List of solar eclipses visible from the United States

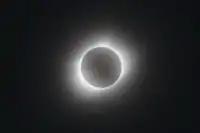
A view of the solar eclipse on August 21, 2017 from Columbia, Missouri, during totality.

From 1900 to 2100, the state of Kentucky will have recorded a total of 85 solar eclipses, one of which is an annular eclipse and two of which are total eclipses. The one annular solar eclipse will occur on Solar eclipse of July 23, 2093. Two total solar eclipses occurred on August 21, 2017 and April 8, 2024.